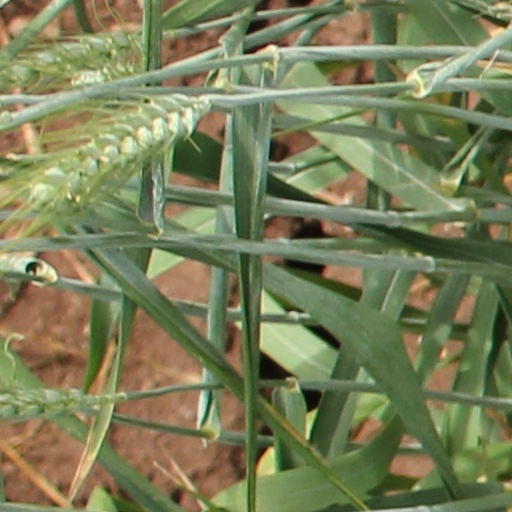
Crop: wheat